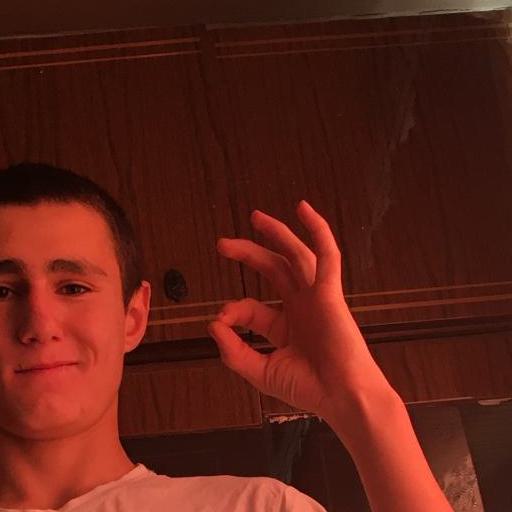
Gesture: ok